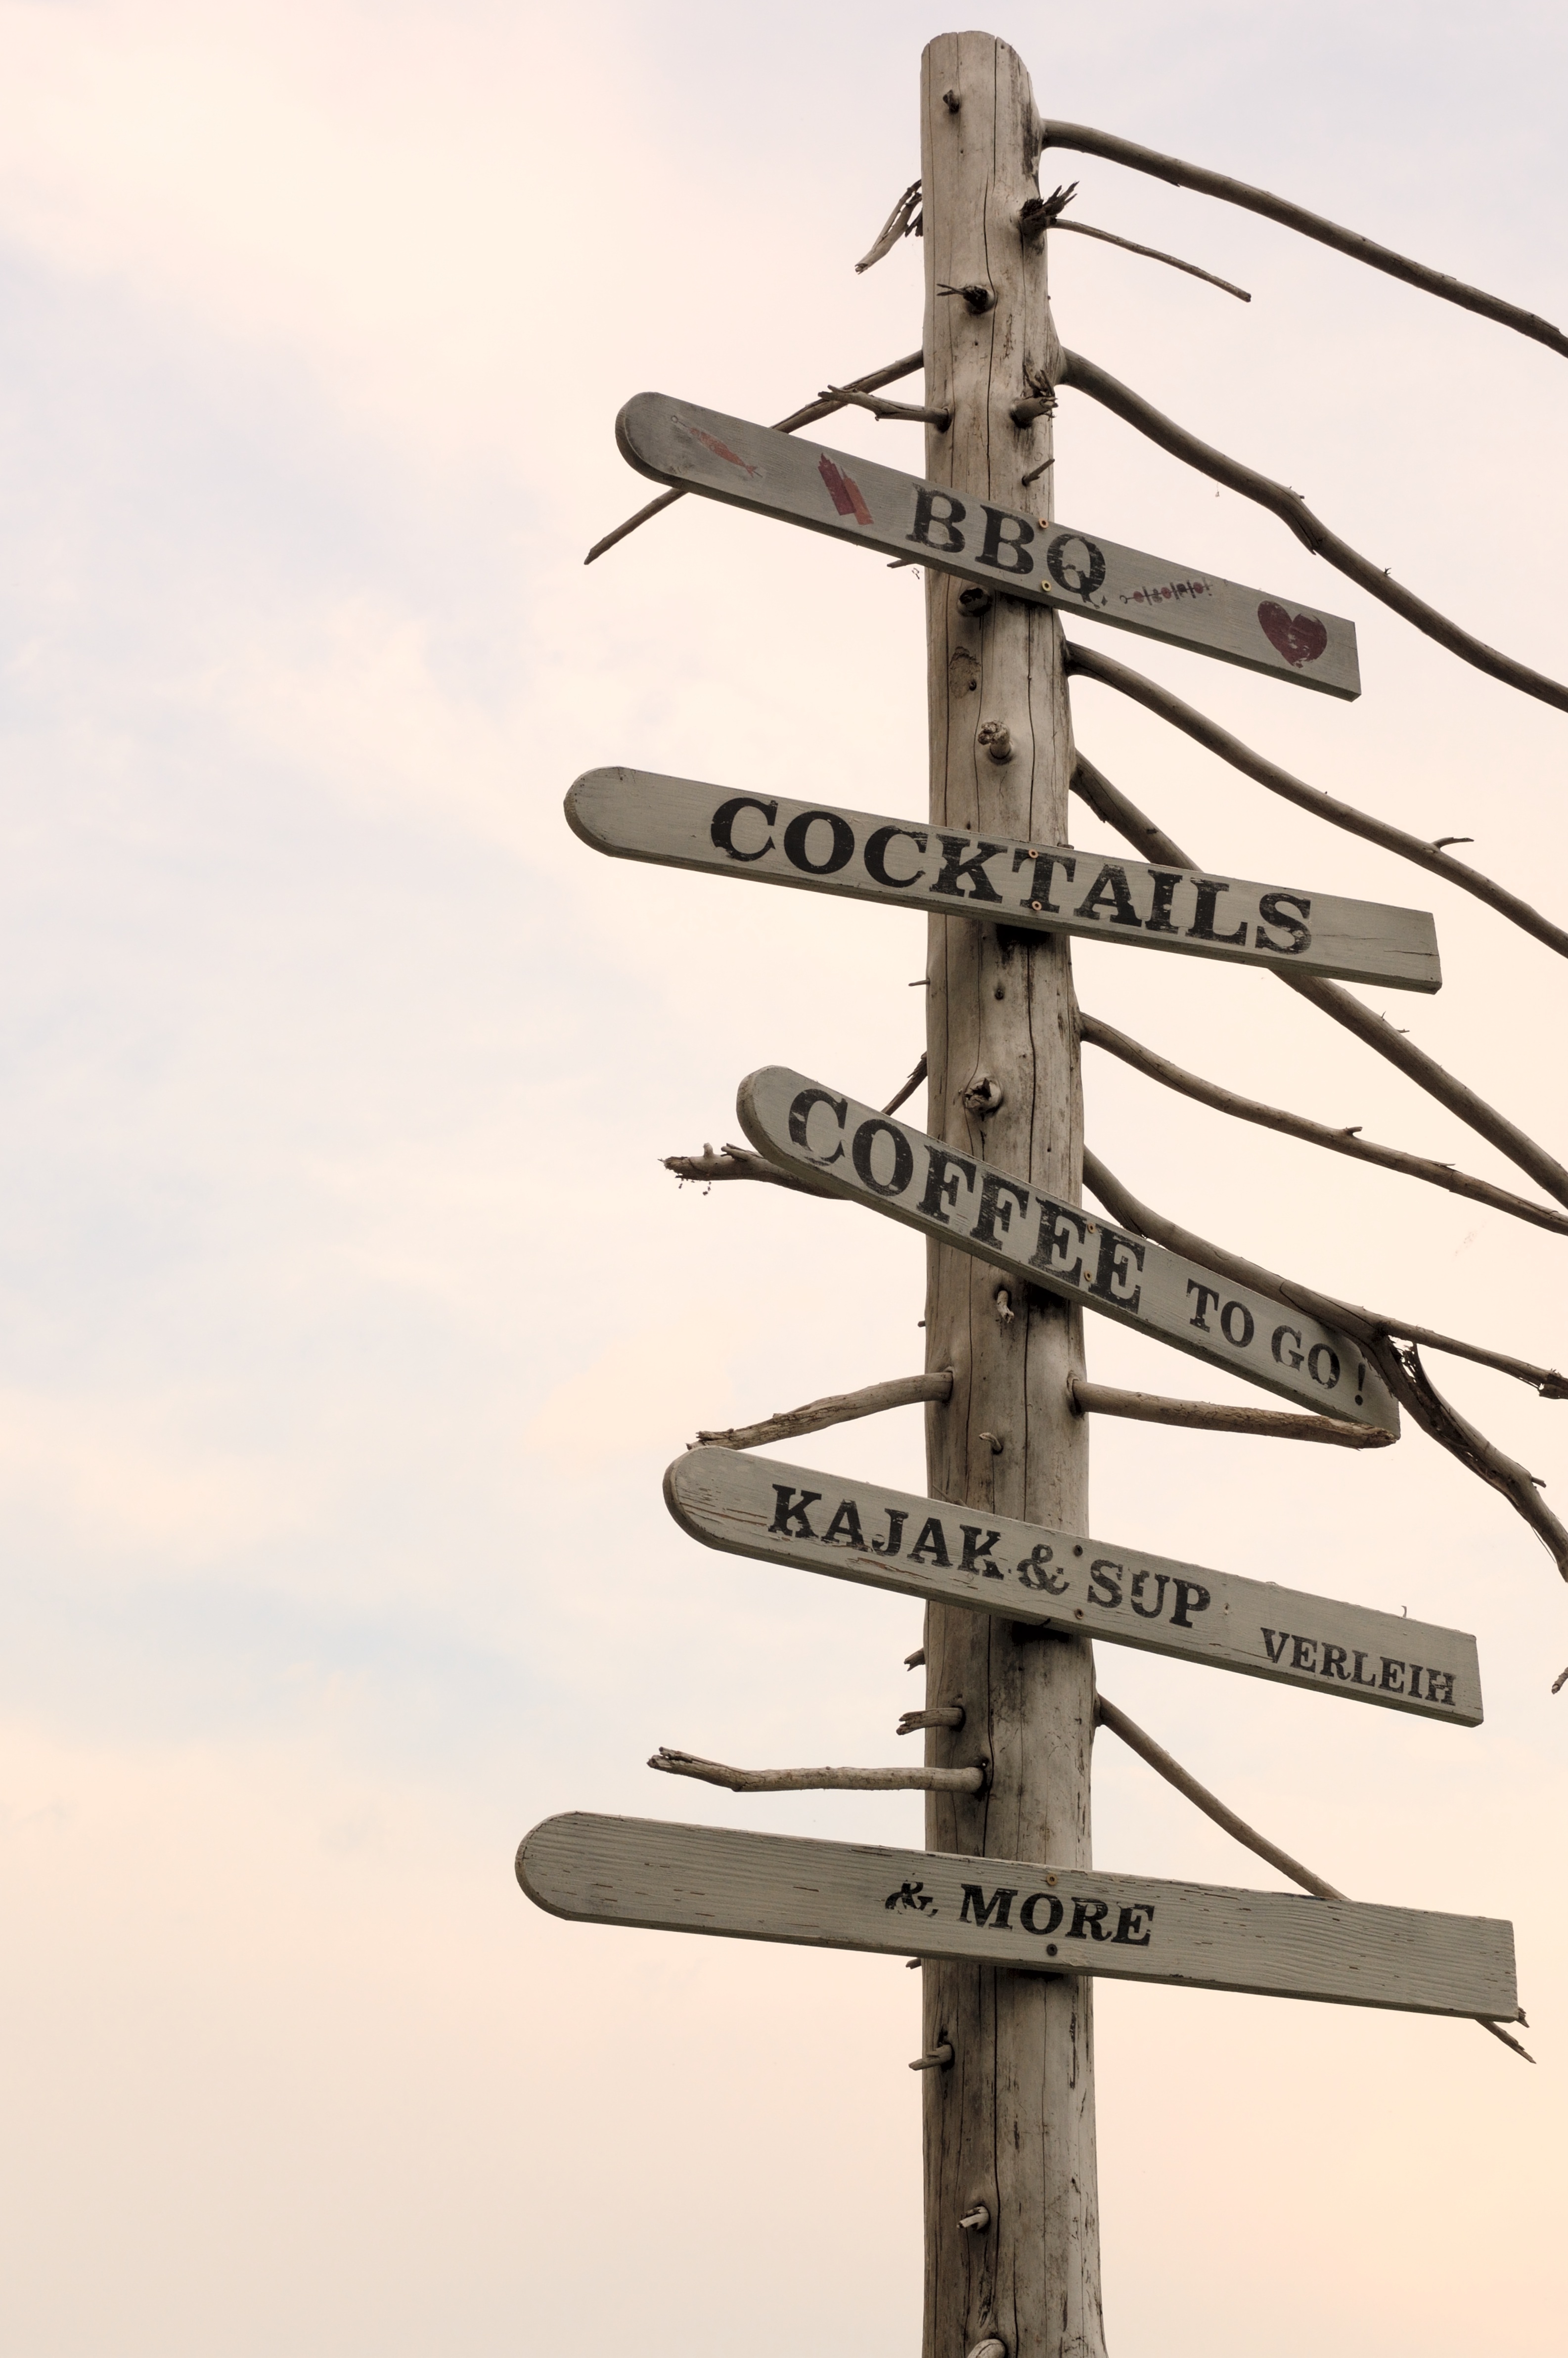
line, direction, tower, symbol, mast, lighting, orientation, note, marking, sculpture, mark, information, directory, inform, signposts, transmission tower, waymarks